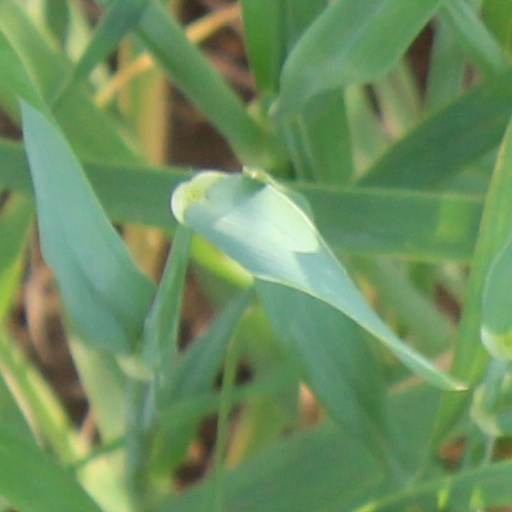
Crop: wheat